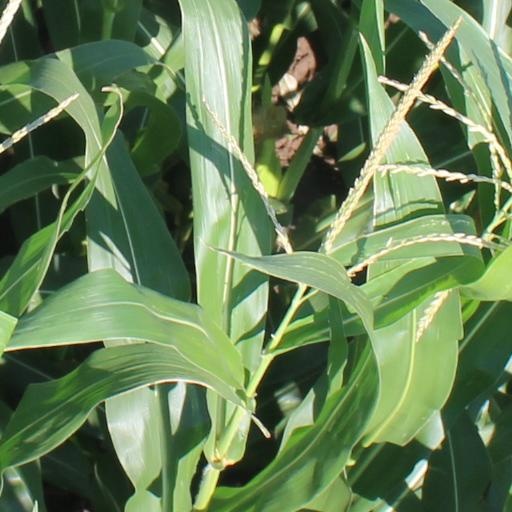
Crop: maize; corn